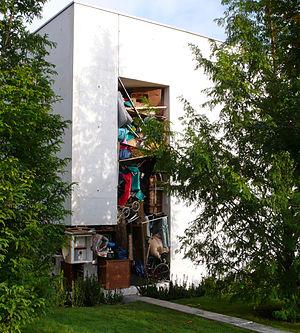
Installation éphémère réalisée les 27/28/29 septembre 2010 d'Eric Hattan, MAC/VAL, Vitry-sur-Seine
Eric Hattan est un artiste contemporain suisse.